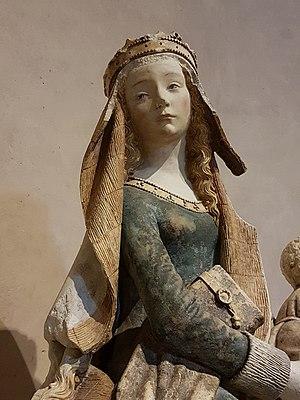
Notre-Dame de Grasse - Musée des Augustins, Toulouse. Détail.
La Vierge à l'Enfant du musée des Augustins de Toulouse, également nommée Nostre Dame de Grasse en raison de l'inscription sur son socle, est une sculpture gothique à la jonction entre deux époques. Même si sa provenance et sa réalisation restent emplies de mystères, il est possible de la situer entre la fin du Moyen Âge et le début de la Renaissance, dans les années 1500. Ce qui fait de cette œuvre une des plus célèbres du musée est la qualité exceptionnelle de sa réalisation, tant du point de vue de la sculpture que de la polychromie et des décors. Faisant la transition entre deux époques, elle est encore empreinte d'un art médiéval tardif, mais elle annonce une Renaissance raffinée et maniériste. Bien qu'elle ait fait l'objet d'une restauration au début des années 2000, Nostre Dame de Grasse n'a pas fini de livrer tous ses secrets.